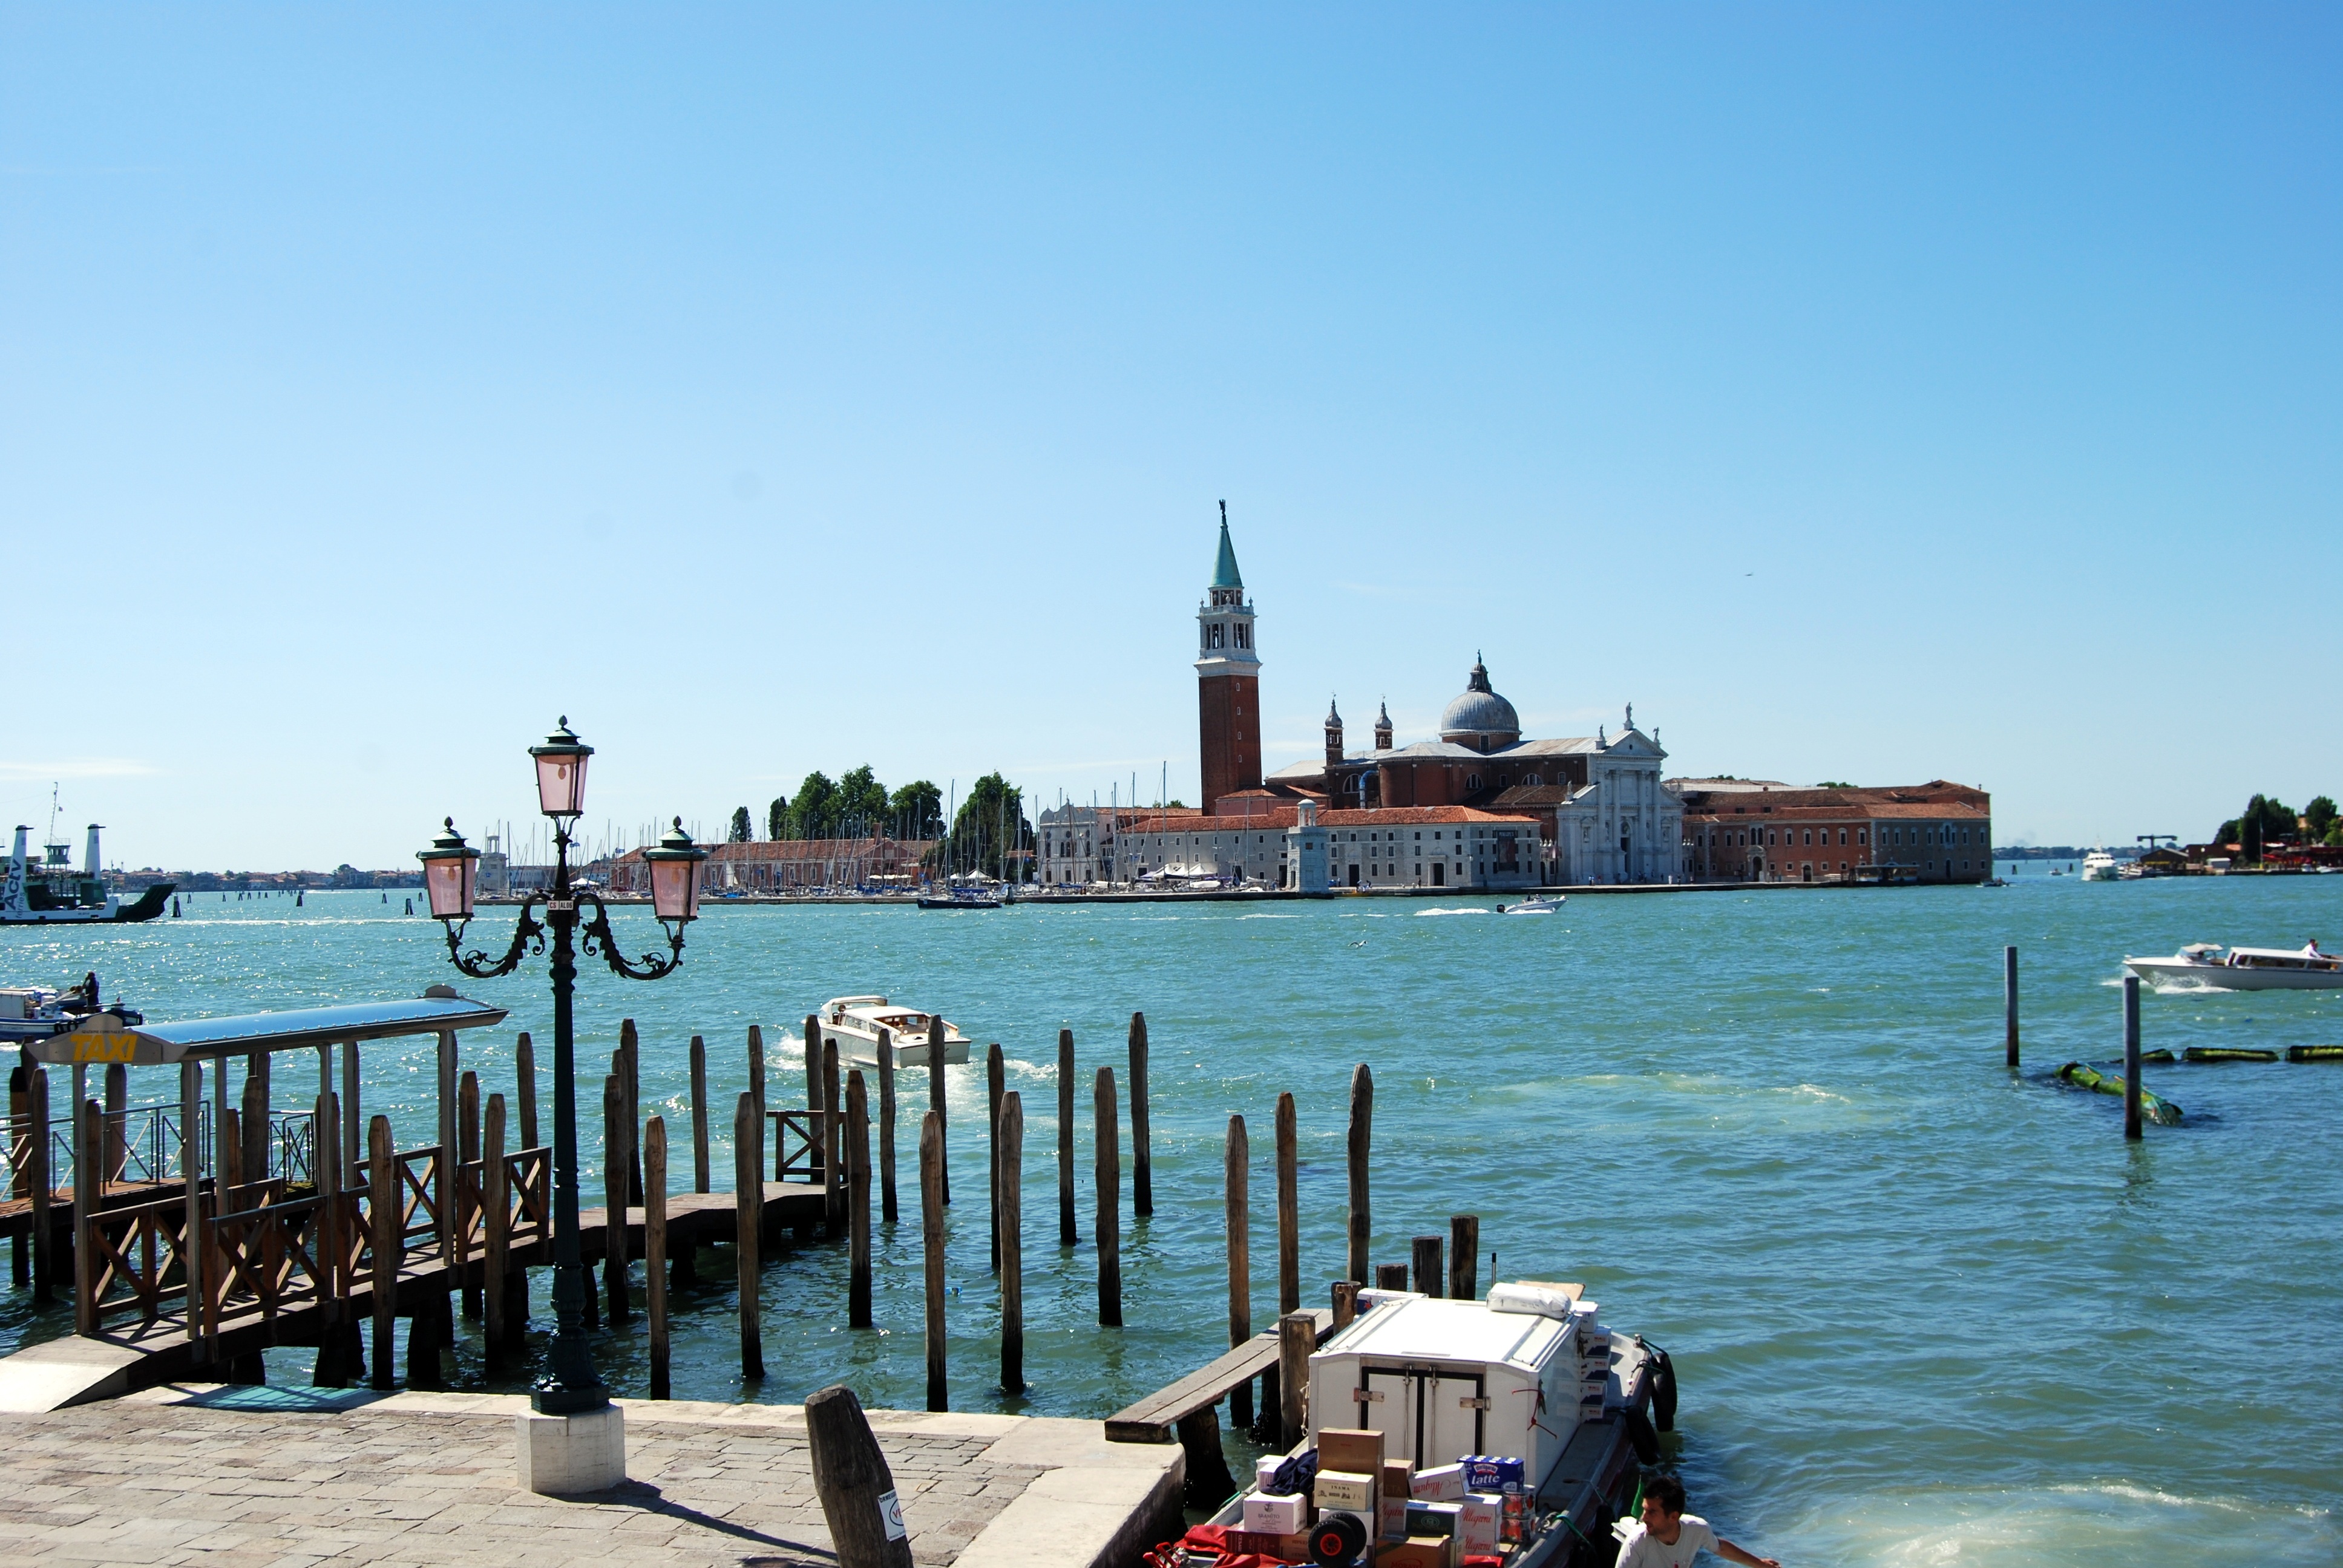
beach, sea, coast, ocean, dock, boardwalk, pier, walkway, vacation, bay, island, harbor, venice, marina, port, tourism, waterway, resort, laguna, campanile